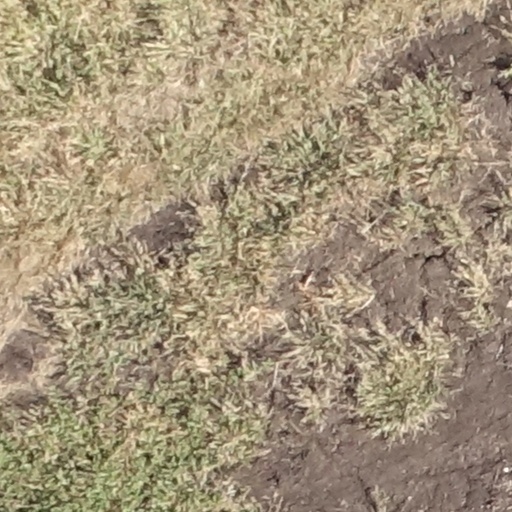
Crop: sorghum